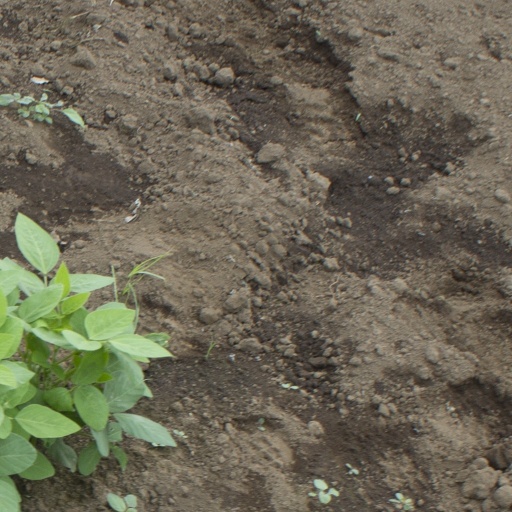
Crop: soybean